Todd Banfield

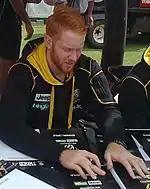
Banfield signing autographs in 2014

Banfield made his debut for Brisbane in the first round of the 2010 season.